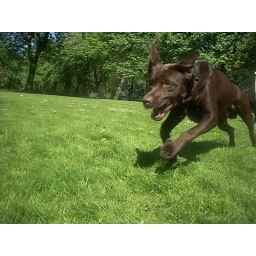
action shot dog running in kelvingrove